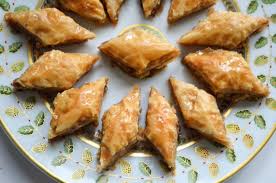
Yemek: baklava